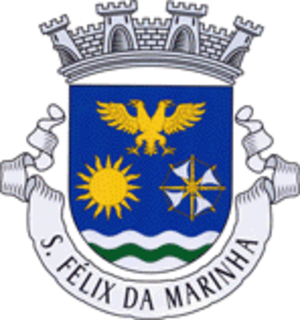
São Félix da Marinha est une freguesia portugaise située dans le District de Porto.